Ramiflory

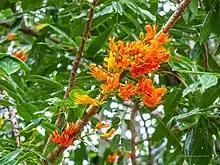
"Castanospermum australe" (Ramiflory borne flower)

In plant biology, ramiflory is the production of fruit and flowers on the woody branches of a plant, formed in a previous season. The corresponding condition for the trunk of the plant is known as cauliflory.